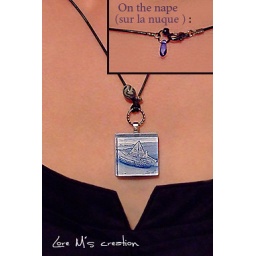
Original Glass Tile Pendant . Designs, illustration Ocean and paper ship by Lore M